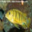
Label: aquarium_fish